William Dove Paterson

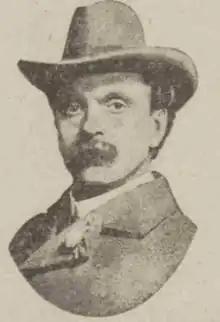
William Dove Paterson from his obituary in Aberdeen Weekly Journal - Friday 23 June 1916

William Paterson, known as William Dove Paterson, or more commonly Dove Paterson (25 February 1860 – 16 June 1916) was a pioneer of cinema in Aberdeen, Scotland.